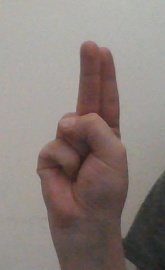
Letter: taa